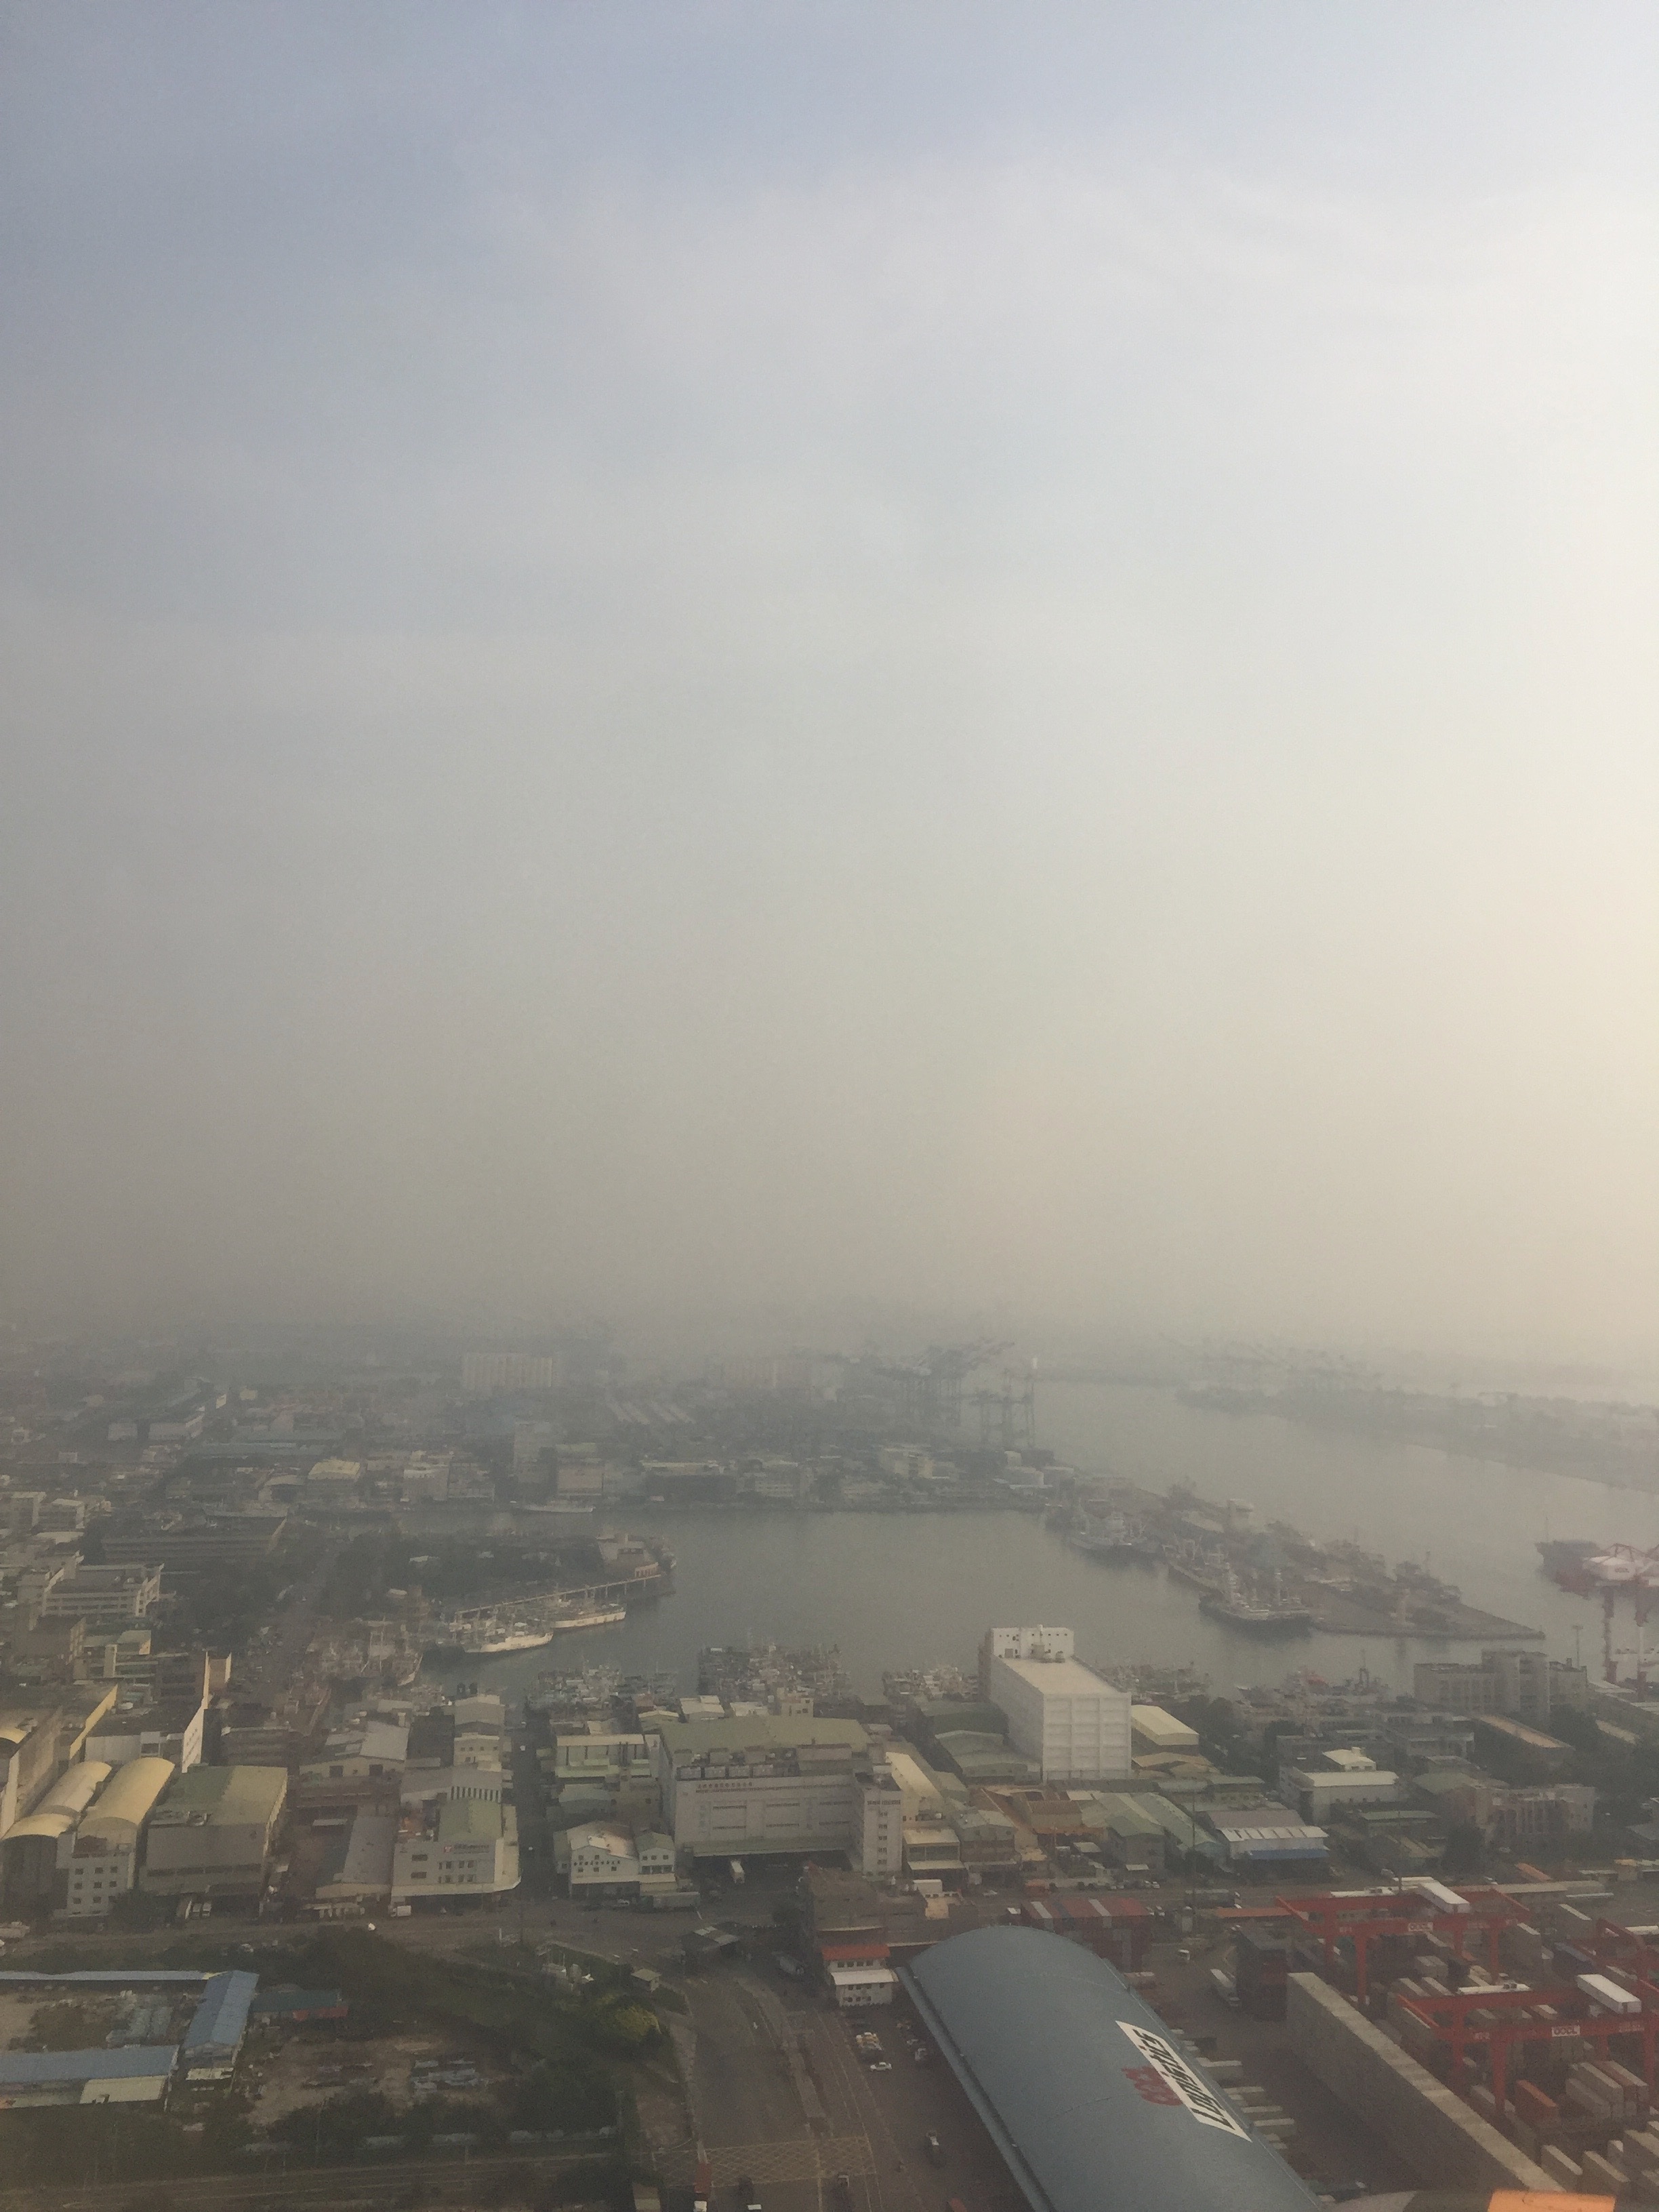
sea, horizon, cloud, sky, fog, skyline, sunlight, morning, hill, dawn, cityscape, dusk, flight, weather, haze, aerial photography, atmospheric phenomenon, atmosphere of earth